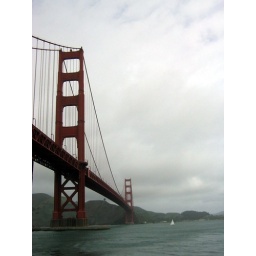
below the golden gate bridge 2